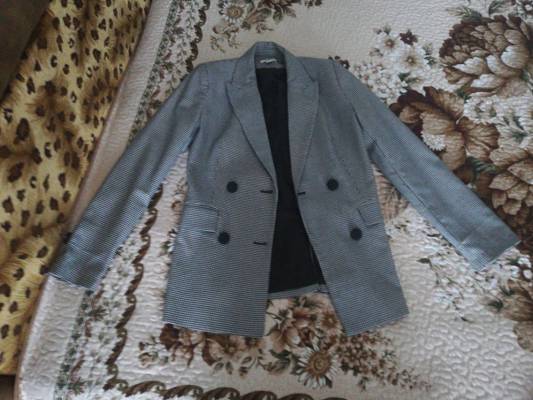
Waste category: clothes